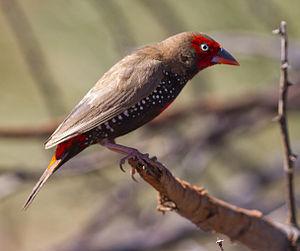
Ceci est une liste des oiseaux endémiques ou quasi-endémiques d'Australie.